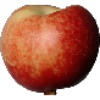
Label: Nectarine 1